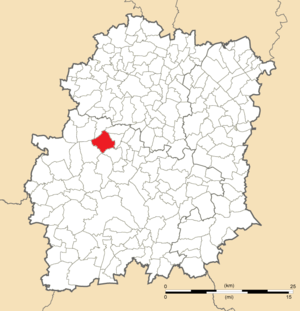
Carte de position de Saint-Chéron en Essonne (91)
Saint-Chéron est une commune française située dans le département de l'Essonne en région Île-de-France.